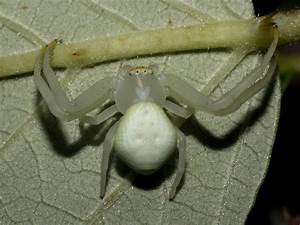
Label: spider